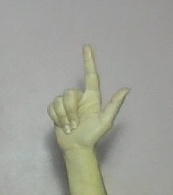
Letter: laam